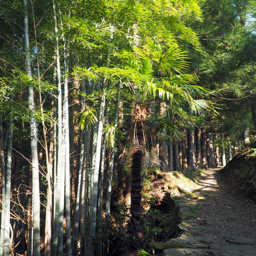
so strange to come across bamboo in the pine forest !